Bryan Arguez

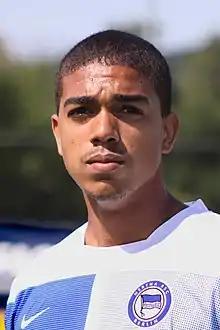
Arguez with Hertha BSC in 2009

Bryan Joshua Arguez (born January 13, 1989) is an American former professional soccer player. He has represented the United States national team at all youth levels including the Olympic team.